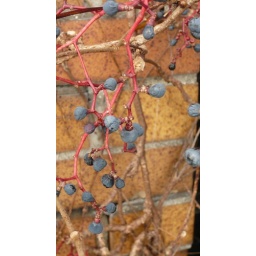
Dark blue berries and bright red stems make Virginia creeper (Parthenocissus quinquefolia) colourful even in winter.